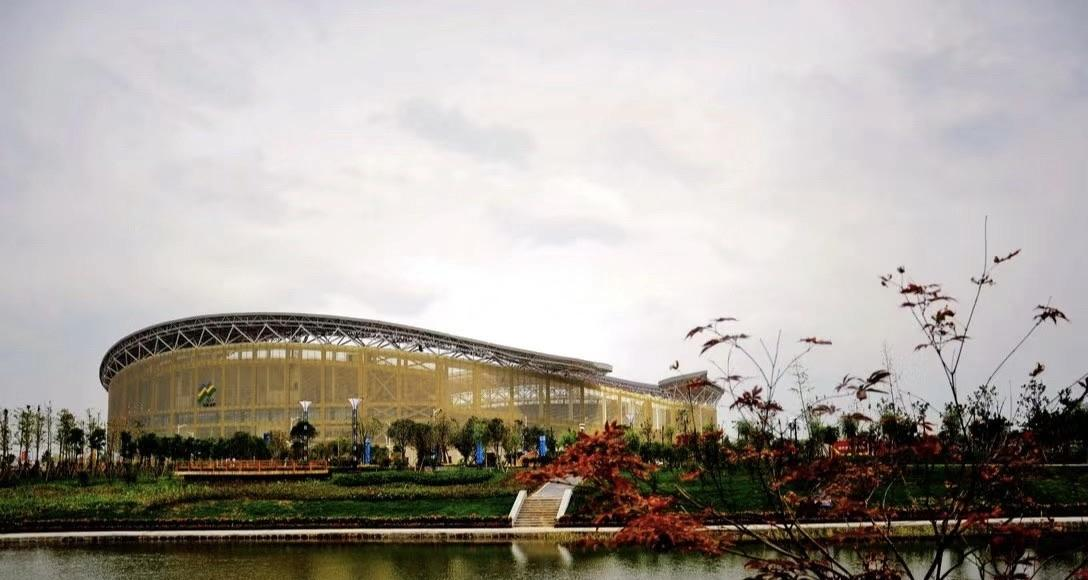
地标名称：南阳市第二体育健身中心
所在城市：南阳市·宛城区